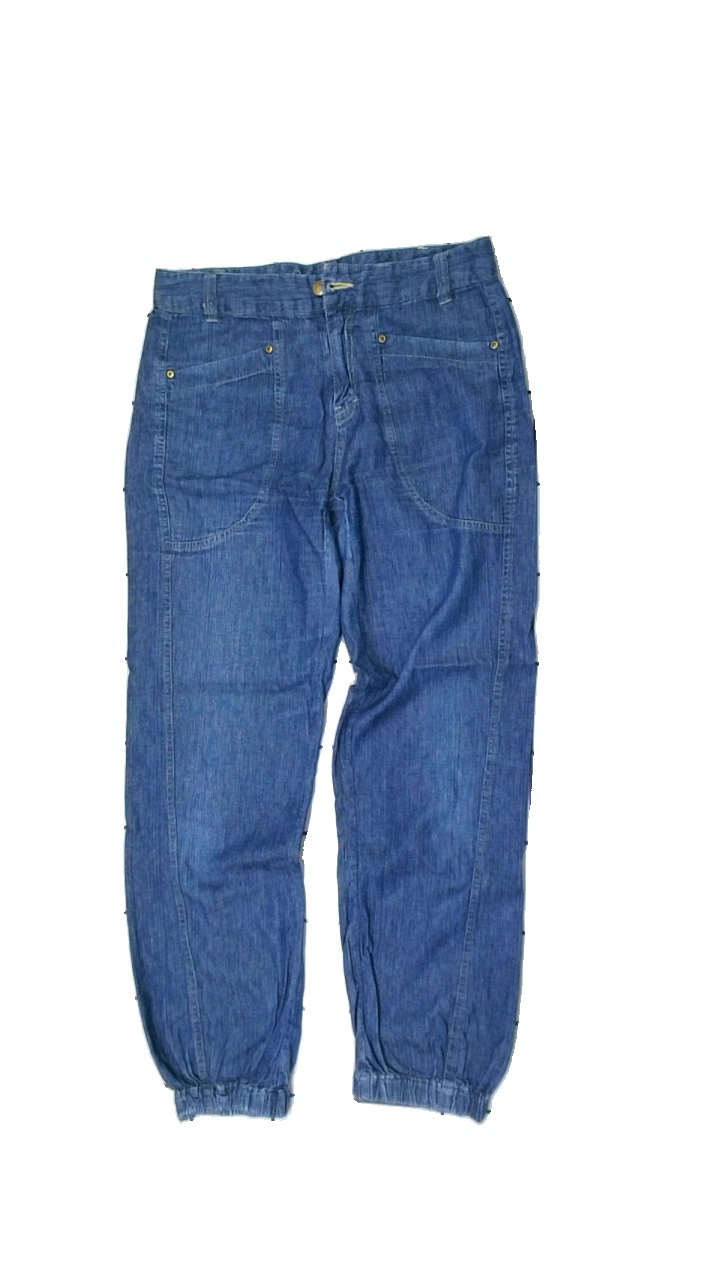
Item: Jeans (Ladies)
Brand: Way
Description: blå jeans med hål i skrevet
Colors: Blue
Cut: Regular
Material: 100% cotton
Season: All
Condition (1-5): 3
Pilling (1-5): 5
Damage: hål i skrevet
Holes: Major
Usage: Export
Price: <50